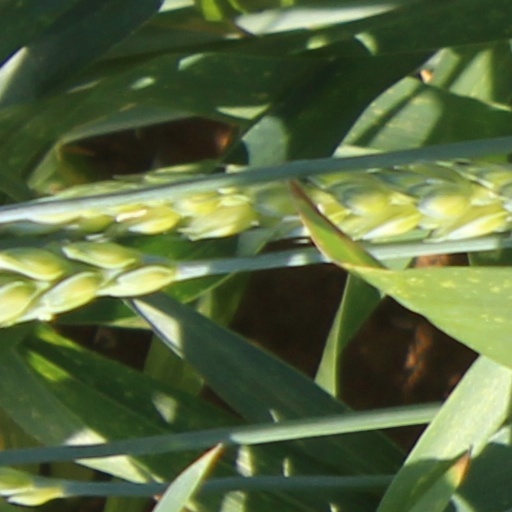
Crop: wheat